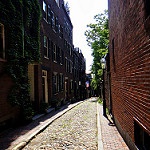
Label: street